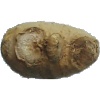
Label: Ginger Root 1